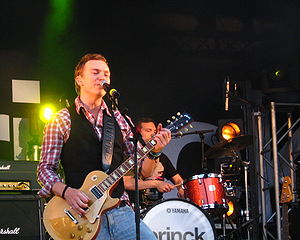
Dansk Melodi Grand Prix 2009
Brinck vandt med sangen "Believe Again".
Brinck i Hjørring, juni 2009
Dansk Melodi Grand Prix 2009 var den 39. udgave af Dansk Melodi Grand Prix, en sangkonkurrence afholdt siden 1957 af Danmarks Radio.